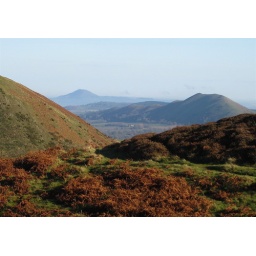
The golden brown bracken takes over from the purple heather as winter draws near.